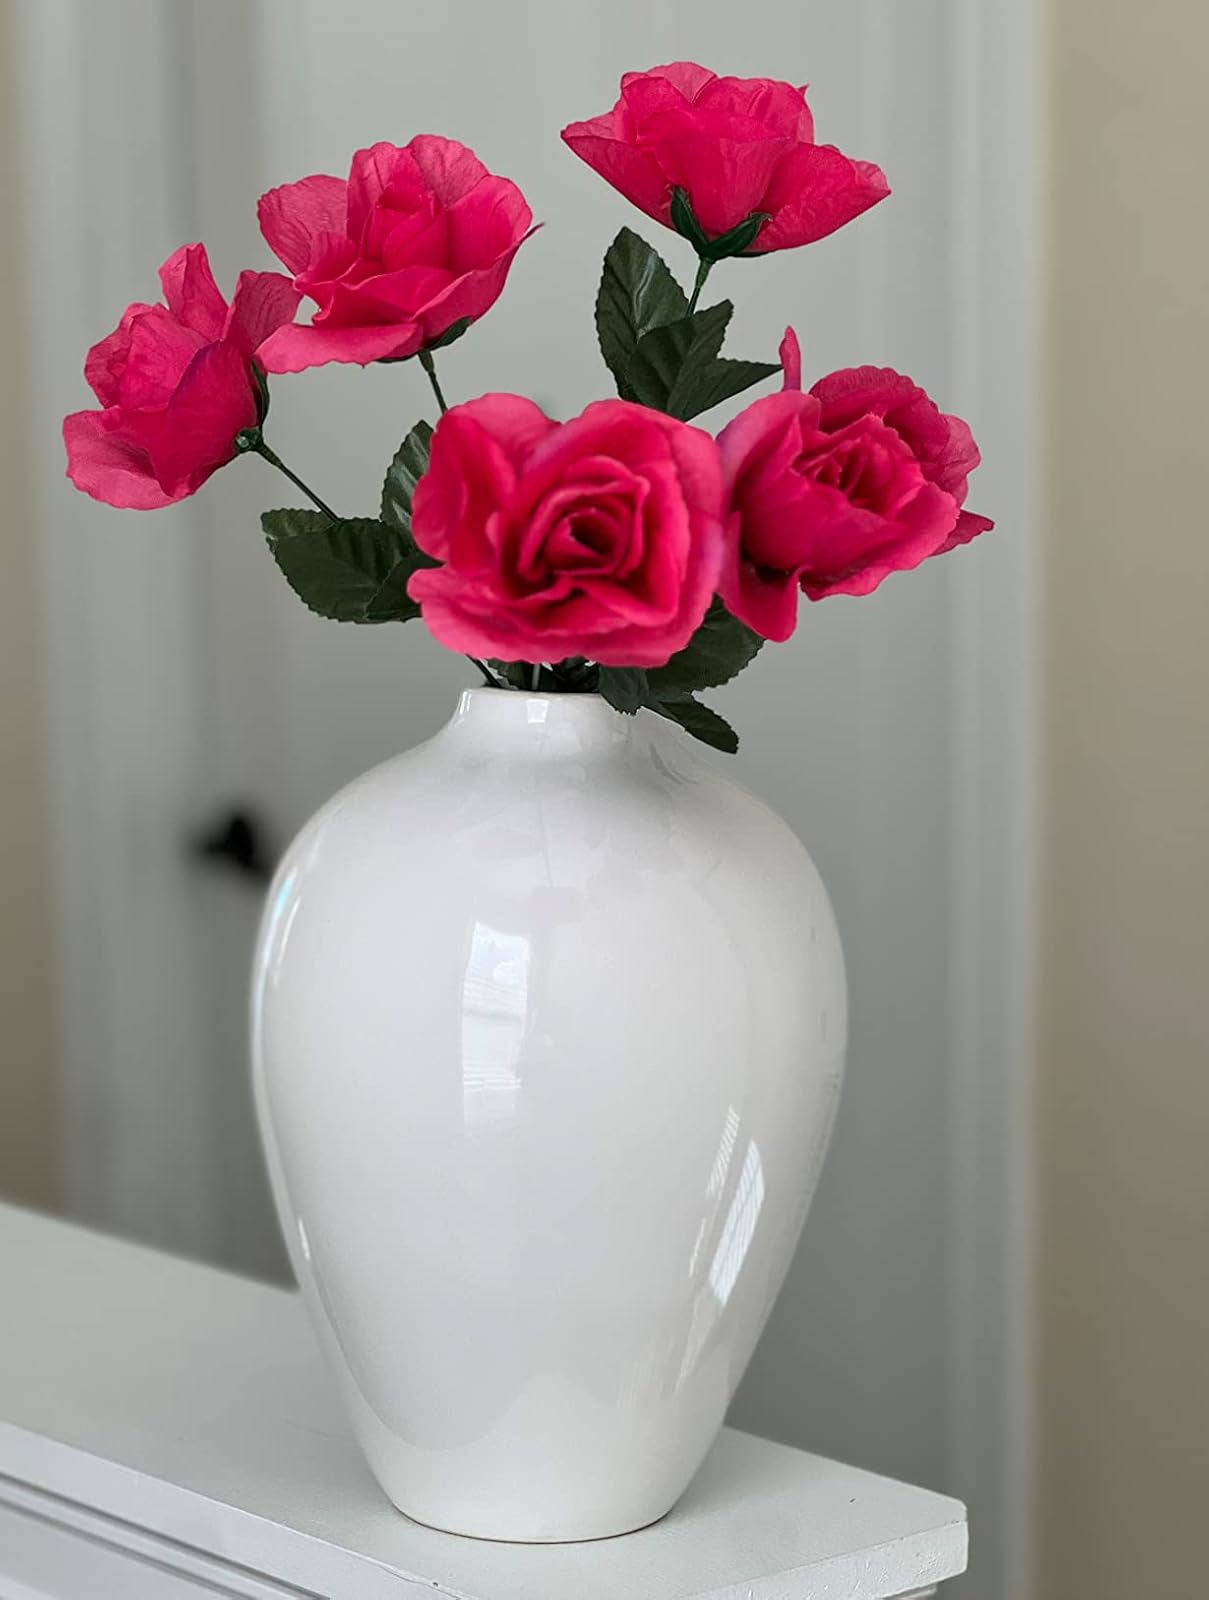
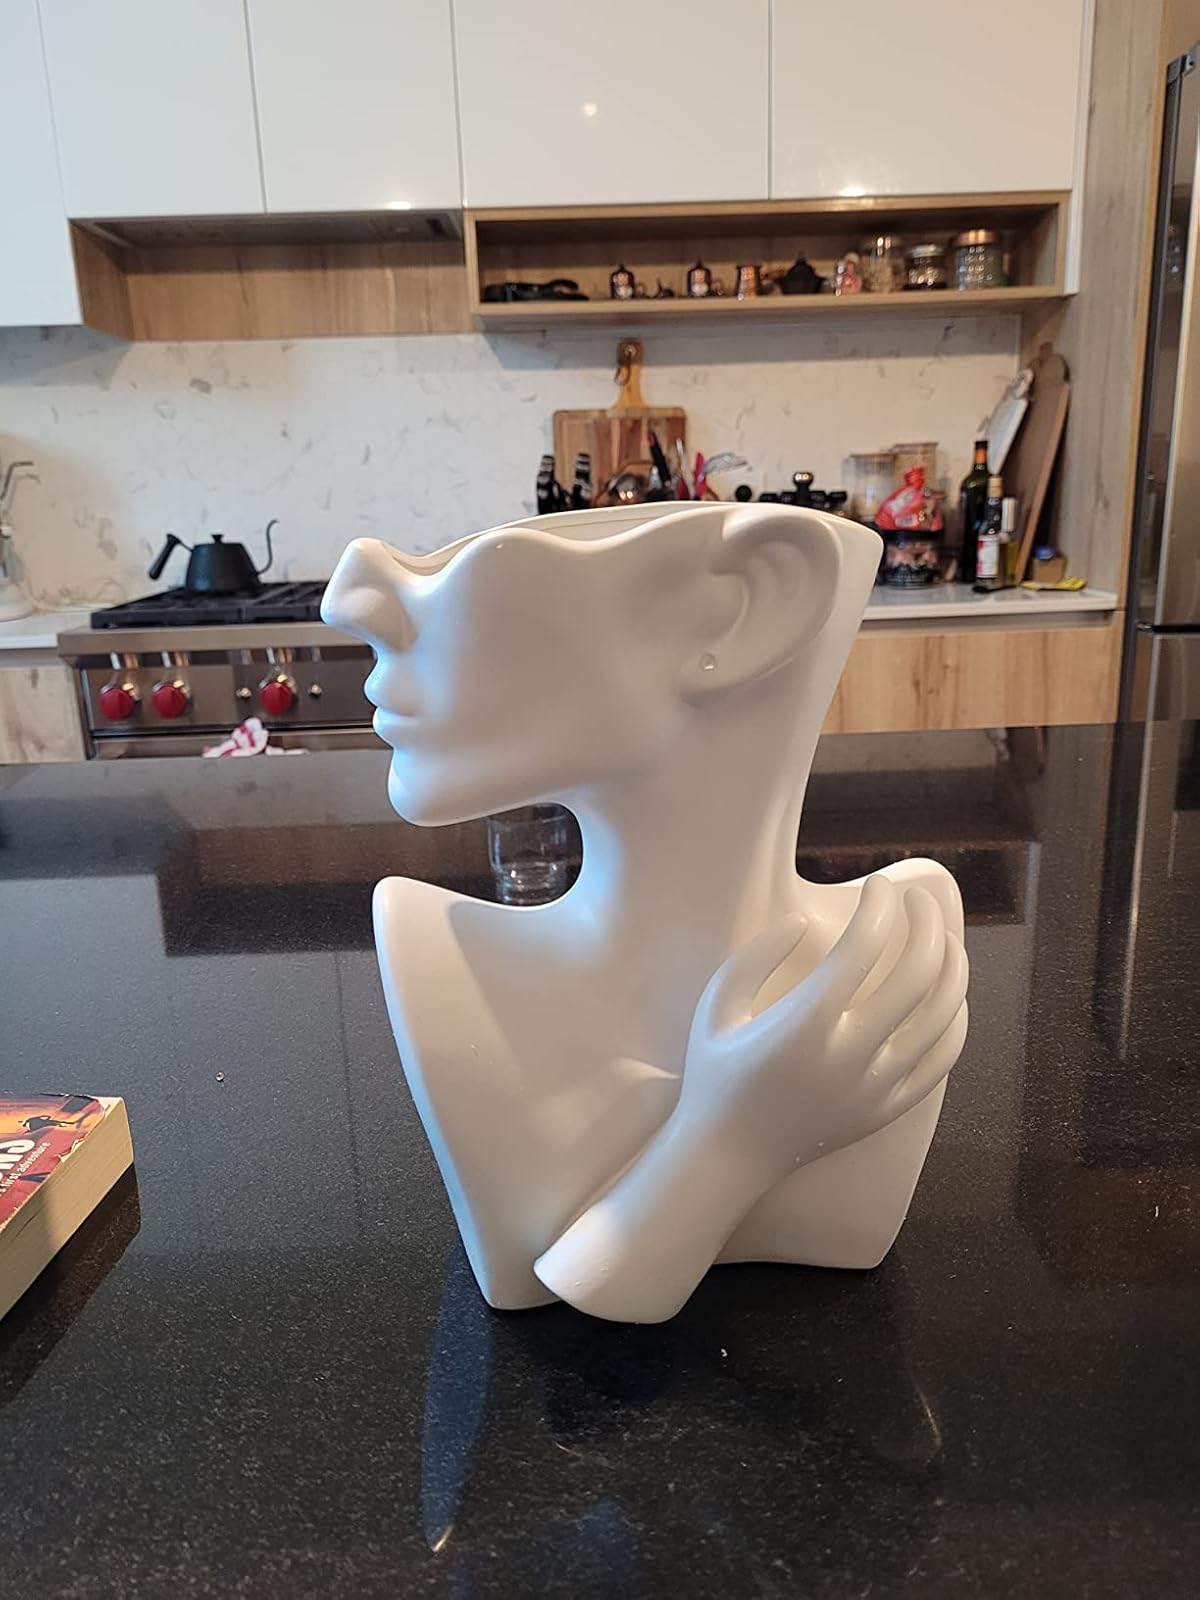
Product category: vase
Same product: no